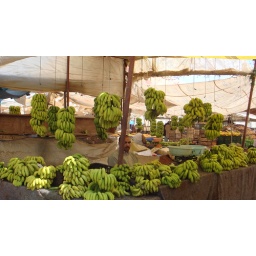
The fruit market in Tiznit